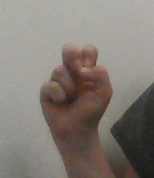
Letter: gaaf